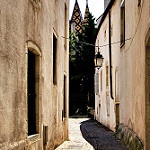
Scene: Outdoor